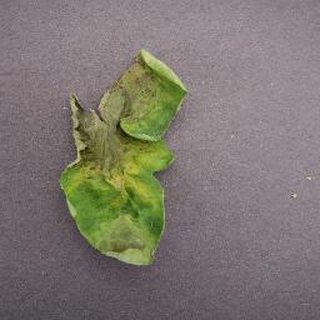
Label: tomato_late_blight